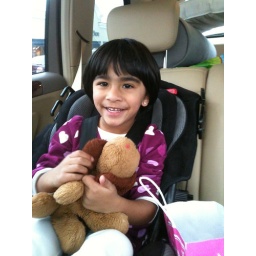
Naya in car seat